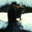
Label: beaver